Cohors peditata

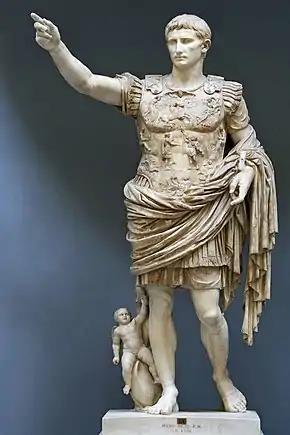
Statue of Augustus in military attire ("paludamentum").

Augustus, after the Battle of Actium in 31 BC, was compelled to decide not only how many legions should remain in service but also how many "auxilia" troops needed to be permanently integrated into the army. Their units were subordinate to the legate of the legion while remaining distinctly separate from it.